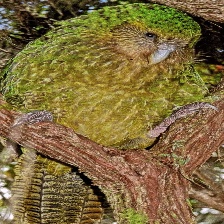
Species: KAKAPO
Scientific name: STRIGOPS HABROPTILUS